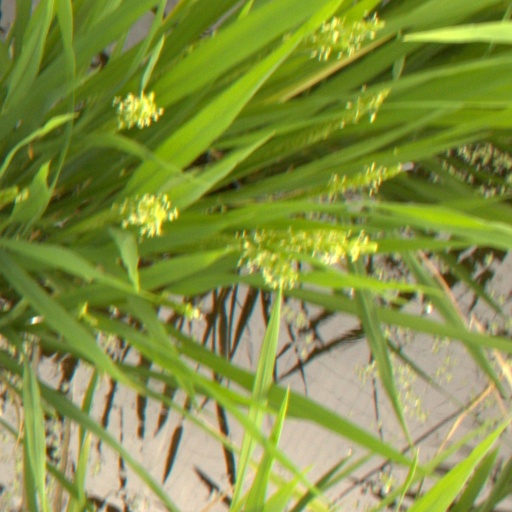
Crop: rice